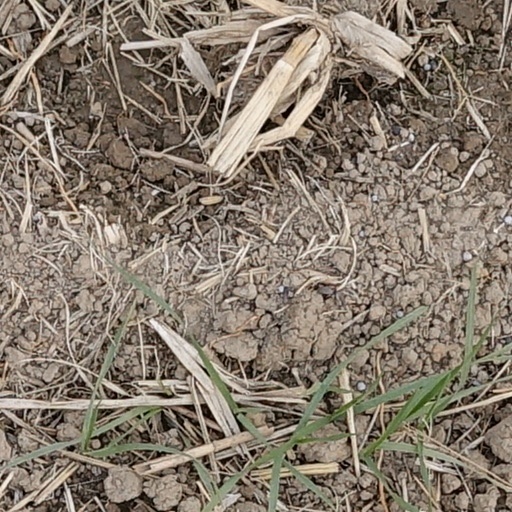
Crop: wheat